Sophia Hinerangi

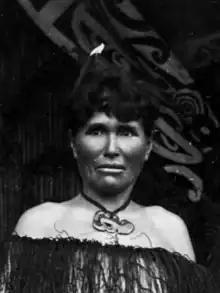

Sophia Hinerangi ( 1834–4 December 1911) was a New Zealand tourist guide and temperance leader. Of Māori descent, she identified with the Ngāti Ruanui iwi.